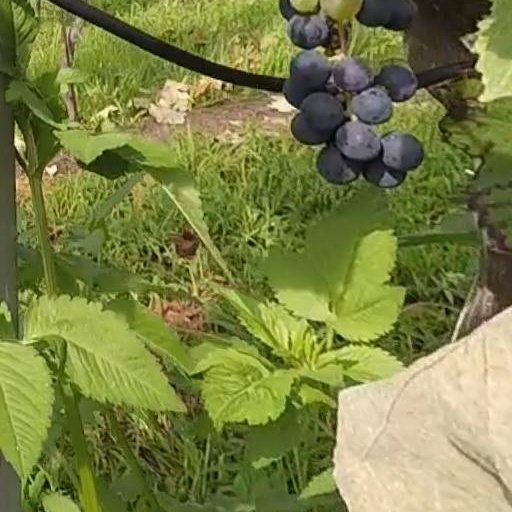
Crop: grape